Morphine

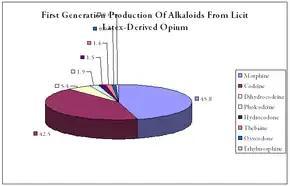
First generation production of alkaloids from licit latex-derived opium

Morphine is a benzylisoquinoline alkaloid with two additional ring closures. As Jack DeRuiter of the Department of Drug Discovery and Development (formerly, Pharmacal Sciences), Harrison School of Pharmacy, Auburn University stated in his Fall 2000 course notes for that earlier department's "Principles of Drug Action 2" course, "Examination of the morphine molecule reveals the following structural features important to its pharmacological profile...